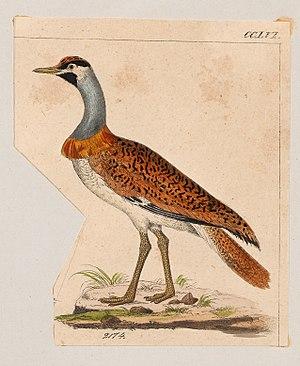
L'Outarde nubienne est une espèce d'oiseau appartenant à la famille des Otididae.